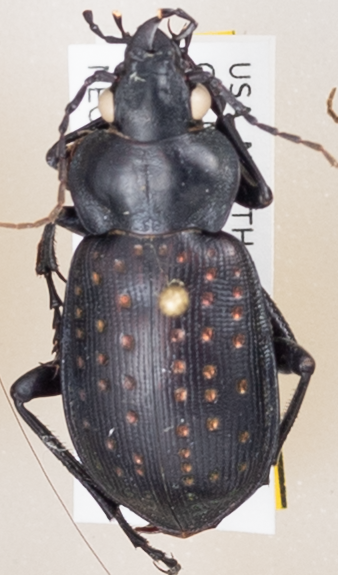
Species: Calosoma calidum
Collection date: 2019-06-25
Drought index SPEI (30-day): -0.402
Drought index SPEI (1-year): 1.45
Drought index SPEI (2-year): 0.9